Gymnastics at the 2018 Summer Youth Olympics – Girls' rhythmic individual all-around

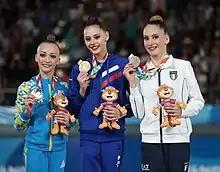

These are the results for the girls' rhythmic individual all-around event at the 2018 Summer Youth Olympics.